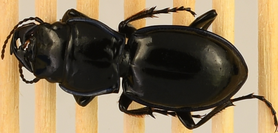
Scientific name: Pasimachus elongatus
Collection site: Central Plains Experimental Range NEON (CPER), plot CPER_009